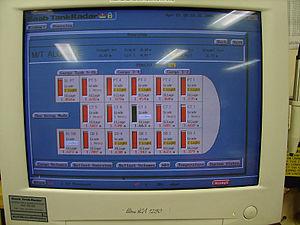
Les niveaux dans les citernes du pétrolier Algarve sont détectés par des radars SAAB, l'information est lue sur un moniteur et en façade du pupitre de commandes. Elle est envoyée au calculateur de chargement qui calcule en permanence les tirants d'eau et les efforts.